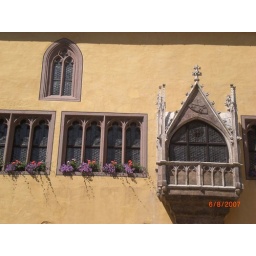
Regensburg flowers in windows